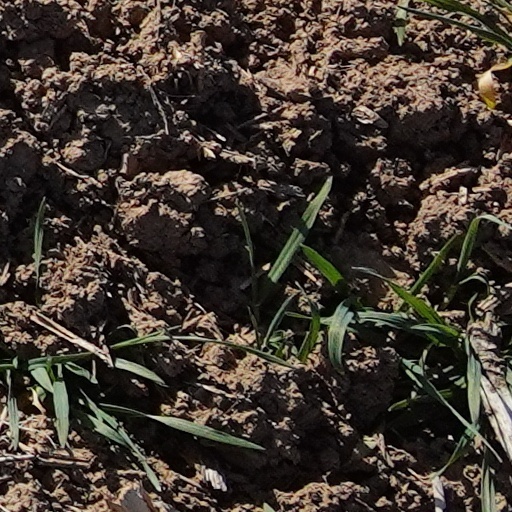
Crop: wheat